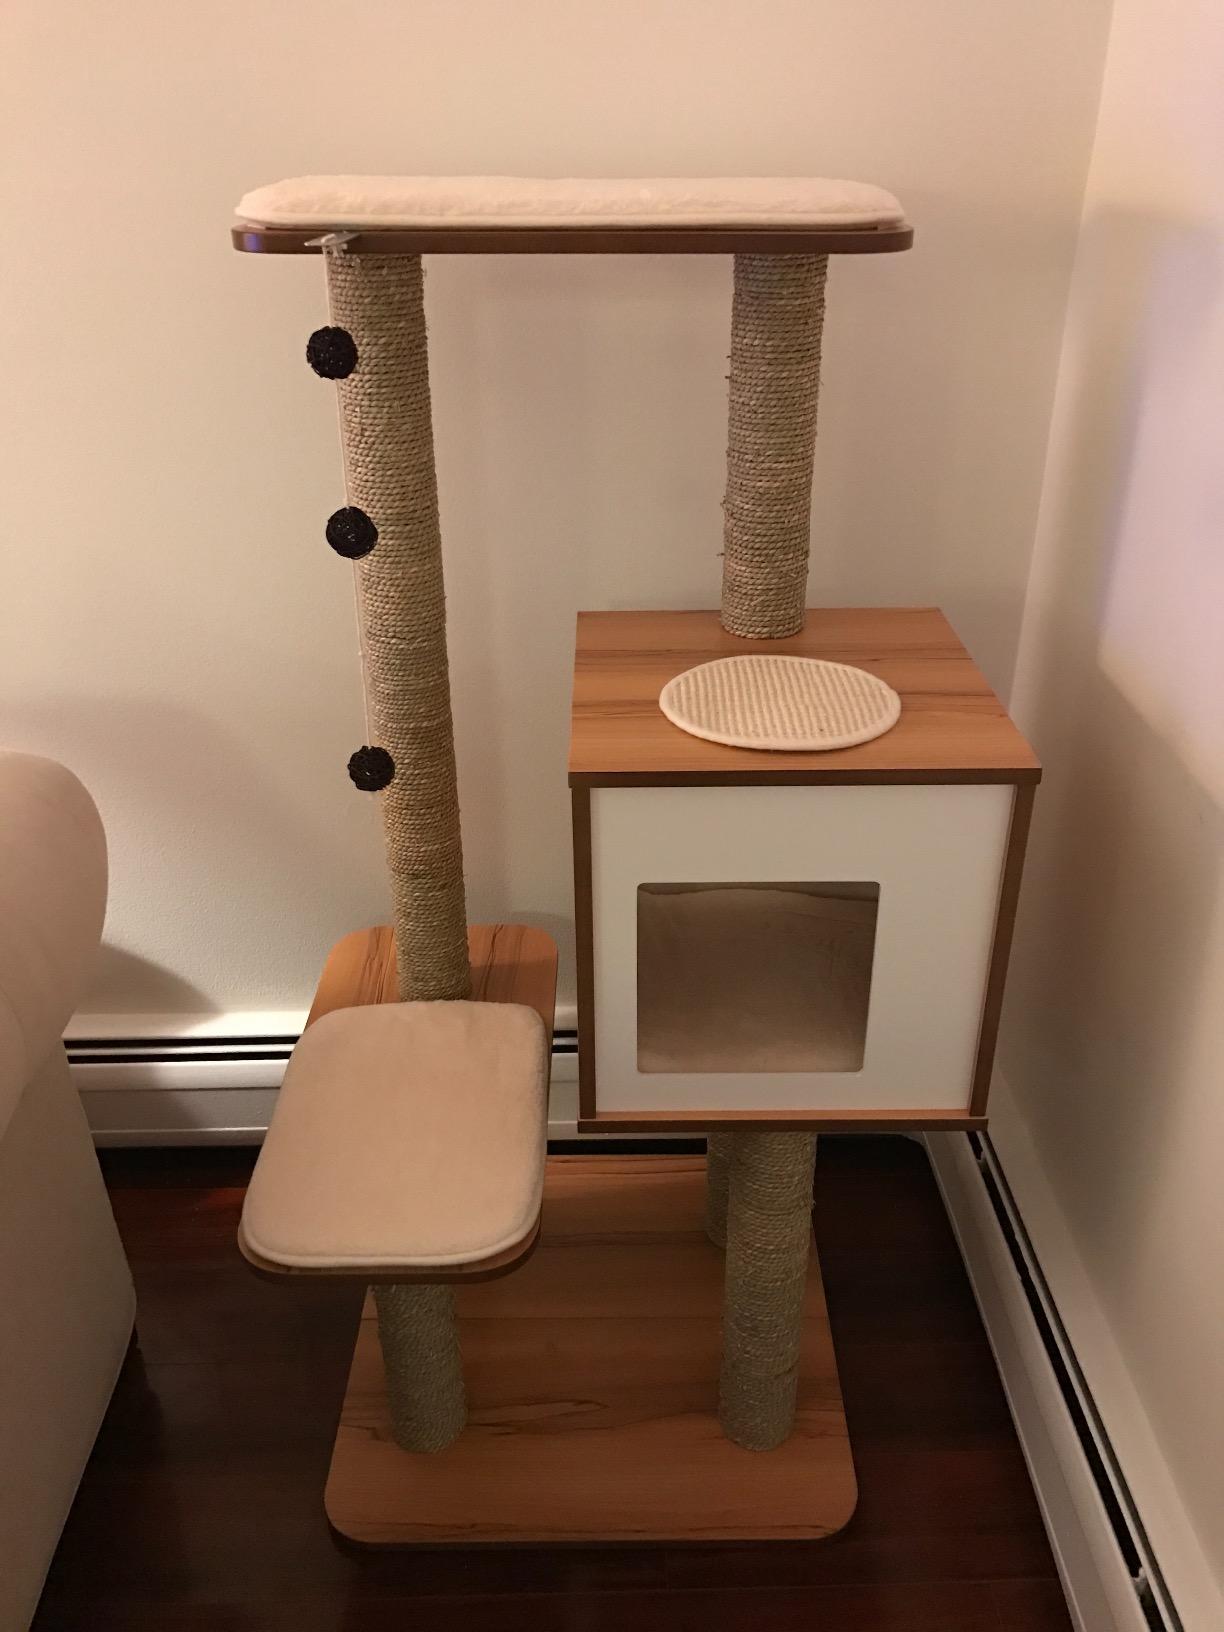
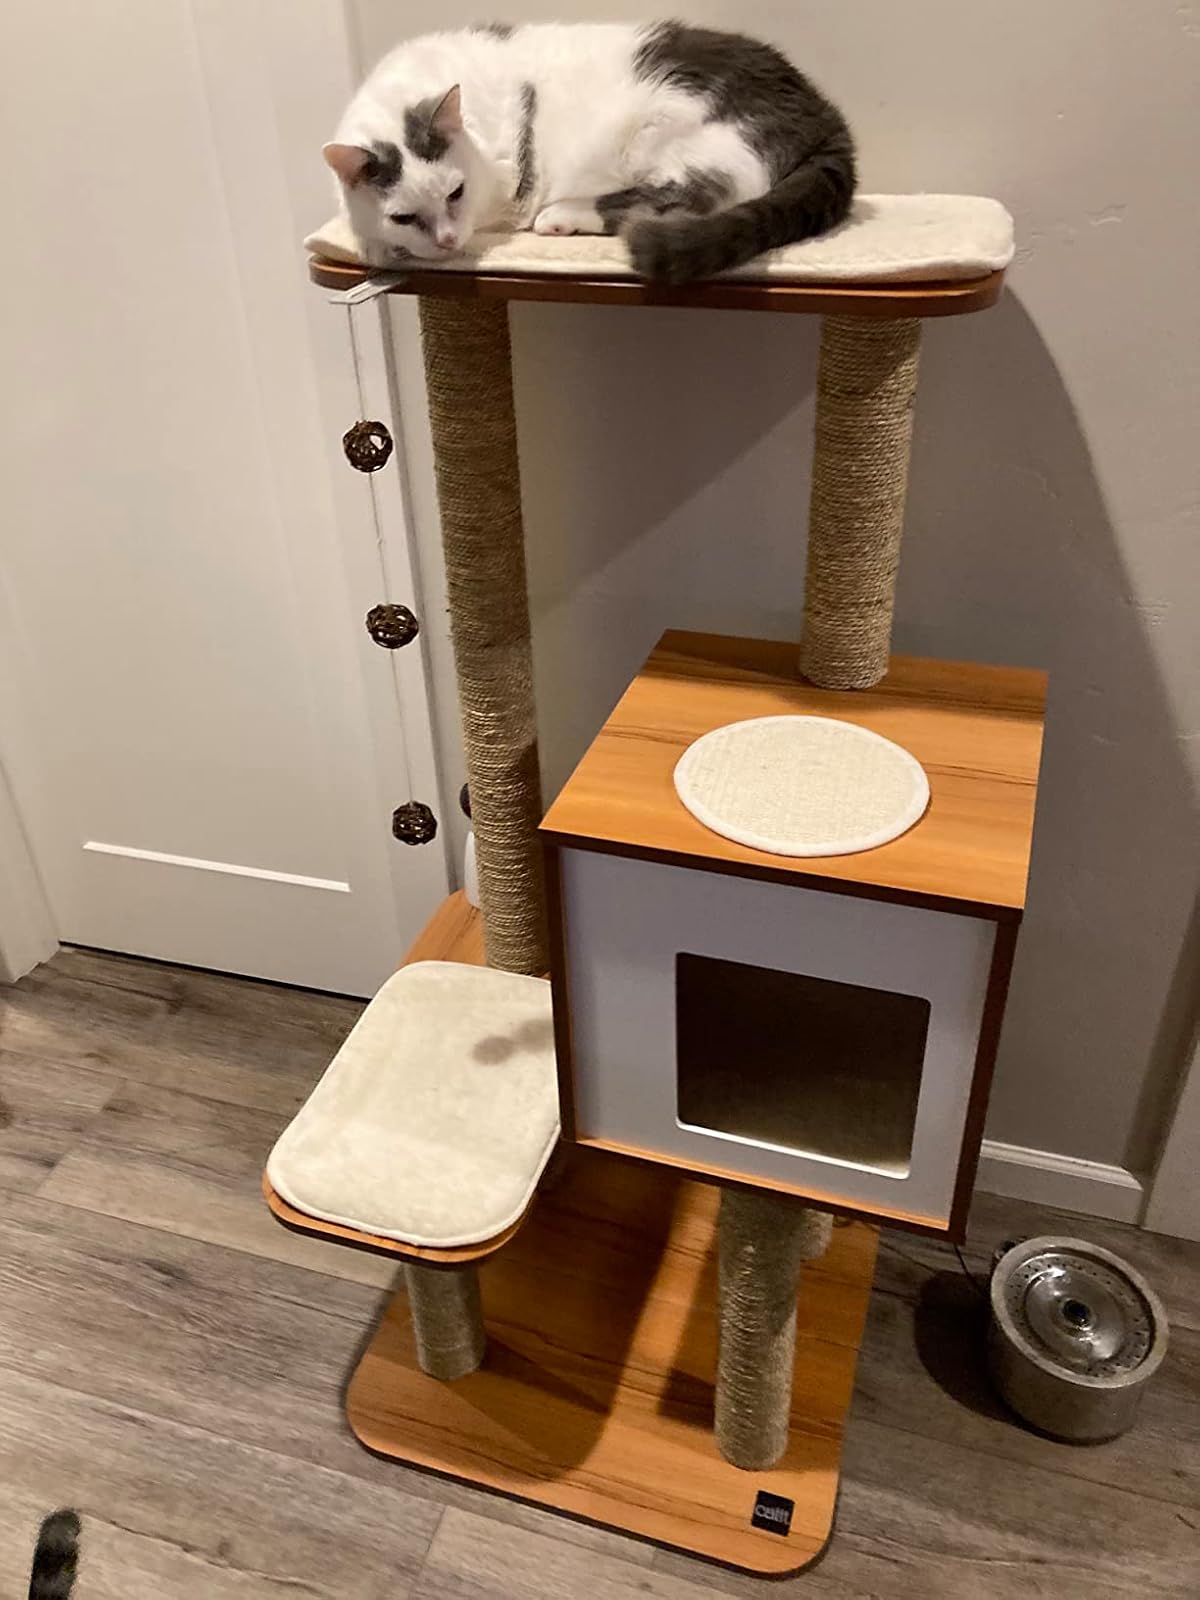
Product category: items_cat tree
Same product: yes